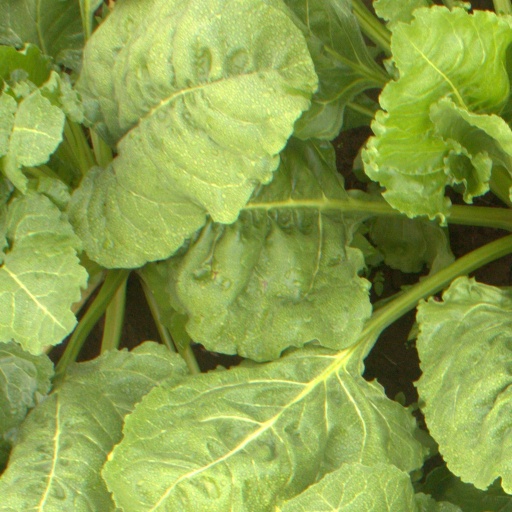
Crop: sugar beet